Train Suite Shiki-shima

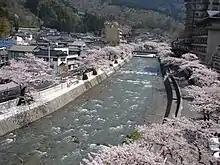
Atsumi Onsen hot spring resort in spring

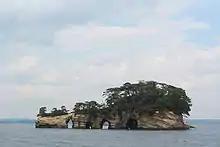
Matsushima Bay

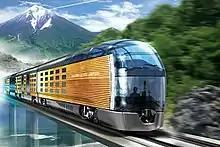
An initial artist's impression of the train published in June 2013, and later changed

JR East first announced its plans to build a new luxury cruising train in June 2013, designed by Ken Okuyama, and provisionally scheduled to enter service some time after spring 2016. A year later, in June 2014, JR East published more detailed plans for the new train, with a revised exterior design and service entry date scheduled for spring 2017. The train's name and logo design were officially announced in October 2014. Details of the planned itineraries were published in December 2015.